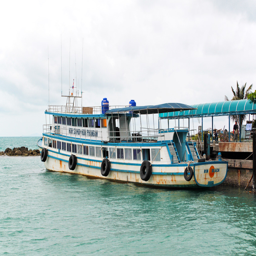
the ferry that took me back .